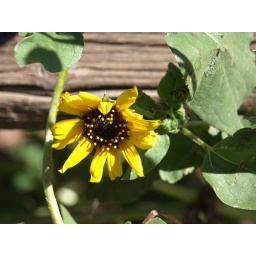
Grand Canyon, yellow flower near Yavapai, September 2, 2008